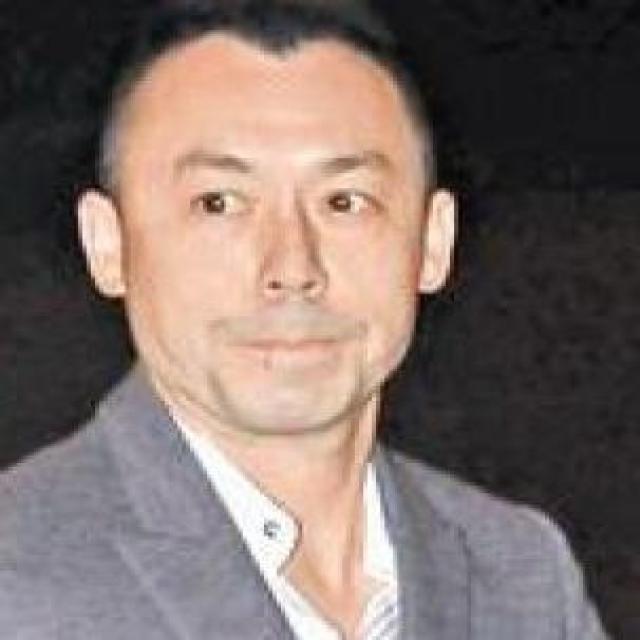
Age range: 45-64